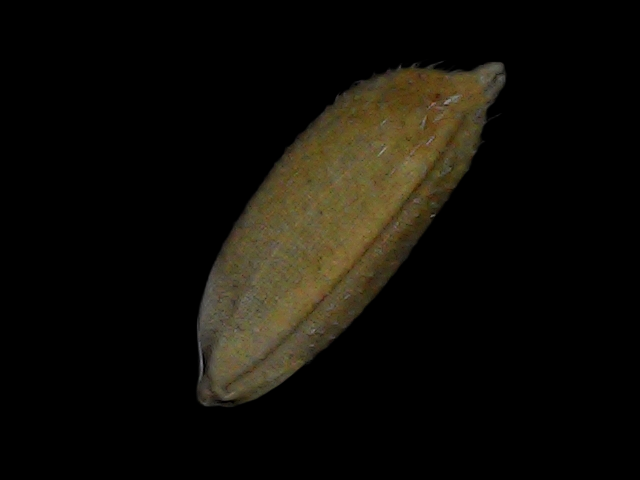
Rice variety: Bd93